Juan Pablo Duarte

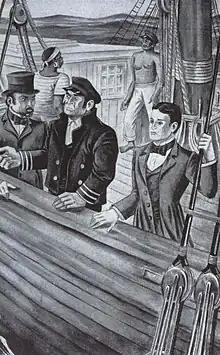
Duarte, then 15 years old, sets sail on his trip to North America and Europe.

For his trip, Duarte was accompanied by Pablo Pujols, a Catalan merchant who was also a family friend of the Duartes. Pujols had lived in the country for some time, and for the trip, he agreed to be the tutor for the young Duarte. However, as Duarte boarded the ship, the captain reproached the two travelers due to the fact that the inhabitants of the Spanish part of the island were now living under Haitian domination. He even asserted that he would only board him unless Duarte told him that he felt no shame in being "Haitian." Although Duarte responded that he was Dominican, the captain harshly boasted that the Dominicans were cowards for submitting to Haitian yoke, and therefore, was undeserving of an identity, expressing the following words: "You have no name, because neither you nor your parents deserve to have one, because, cowardly and servile, they bow their heads under the time of their slaves." This moment completely moved the still teenaged Duarte, who would readdres years later that these humiliating words led him at that very moment to the resolution to fight for Dominican Independence. He then assured the captain that he would not rest until his people were free.